Dom Fernando II e Glória

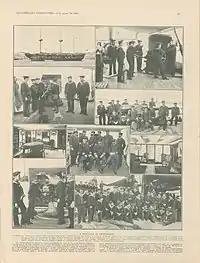
The "Dom Fernando II e Glória" in the publication "Ilustração Portuguesa" in 1904, when she was serving as an Artillery School for the Portuguese Navy. Top left to bottom left: The "Dom Fernando II e Glória". Sailors loading a "Krupp" gun. The Captain's quarters antechamber. Sailors aiming an "Armstrong" gun. Center: The Captain and officers of the ship. Top right to bottom right: Sailors firing a "Canet" cannon. Petty officers next to an "Armstrong" gun. The Captain's quarters. The ship's crew.

In 1865, she replaced the sailing ship "Vasco da Gama" as the Artillery School of the Portuguese Navy, conducting training missions up until 1878, when it completed her last training mission on sea in a voyage to the Azores islands. In this last voyage she rescued the crew of the American barque "Lawrence Boston", which had caught fire off the Azores archipelago. After this, she remained permanently moored in Lisbon as the Naval Artillery School with significant modifications being made on her in 1889, with the replacement of her elegant masts, and the construction of two redoubts on both her sides for the placement of modern cannons, to better serve her role of artillery instruction unit.